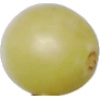
Label: Grape White 2